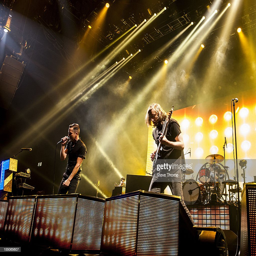
artist of artist performs on stage .